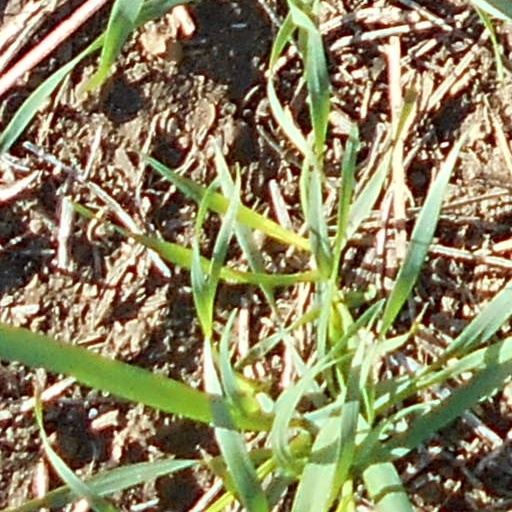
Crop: wheat